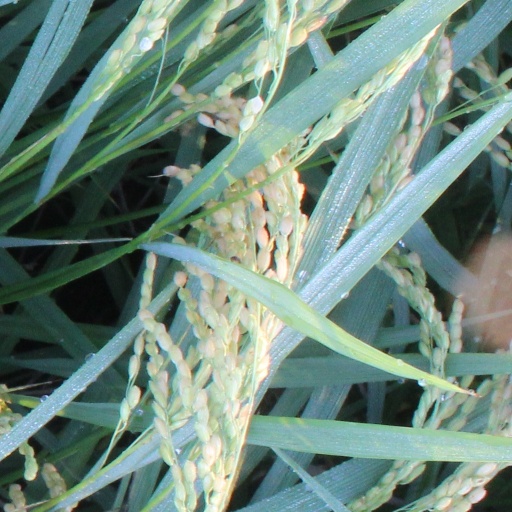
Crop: rice